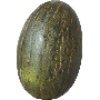
Label: melon_piel_de_sapo